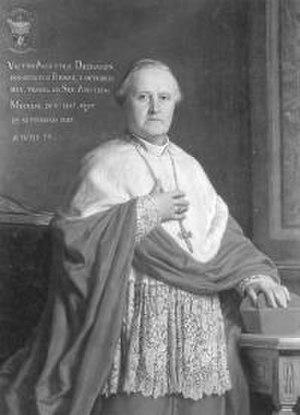
Dans son ouvrage L'Abbaye norbertine du Parc-le-Duc cité dans la bibliographie du présent article, J.E. Jansen nous présente l'étendue considérable des propriétés de l'abbaye de Parc avant la Révolution française. Il termine cette présentation en dressant une liste d'honneur des grands bienfaiteurs de l'abbaye de Parc :
Victor Auguste Isidore Dechamps, né le 6 décembre 1810 à Melle et décédé le 29 septembre 1883 à Malines, était un prêtre rédemptoriste, nommé évêque de Namur en 1865 et, deux ans plus tard, en 1867, 14ᵉ archevêque de Malines et ainsi primat de Belgique. Il fut fait cardinal en 1875.